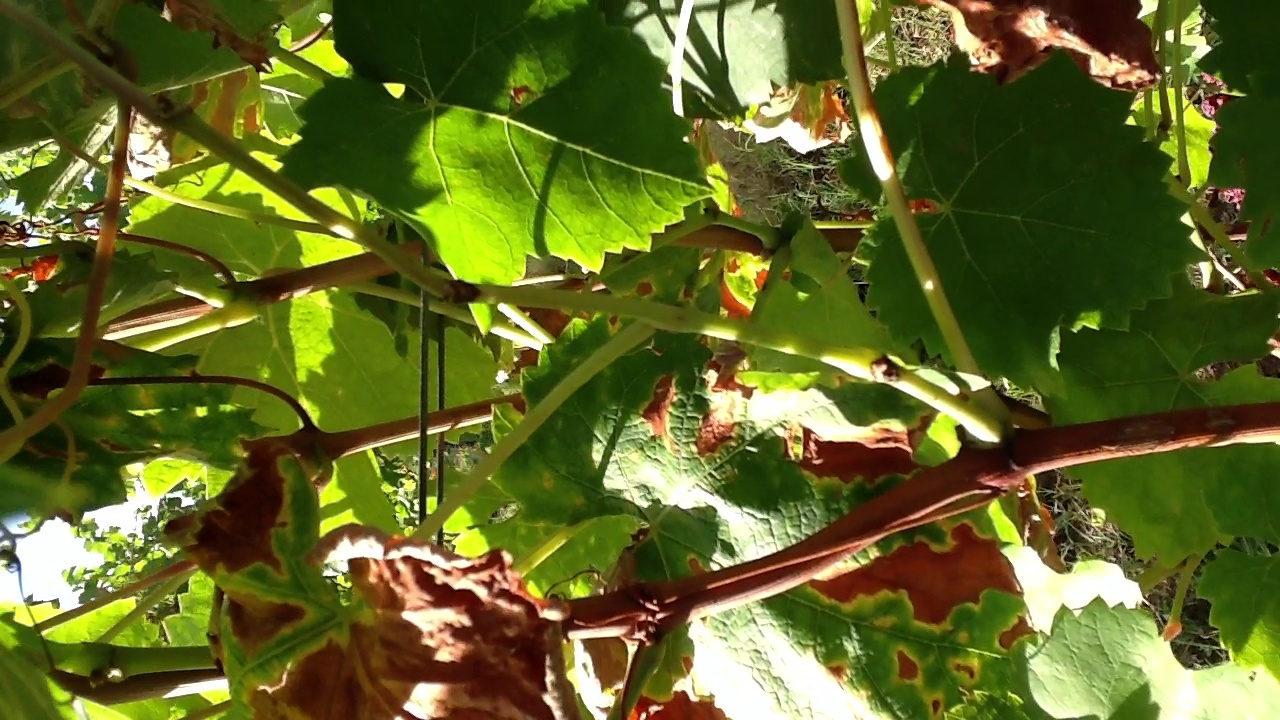
Label: esca